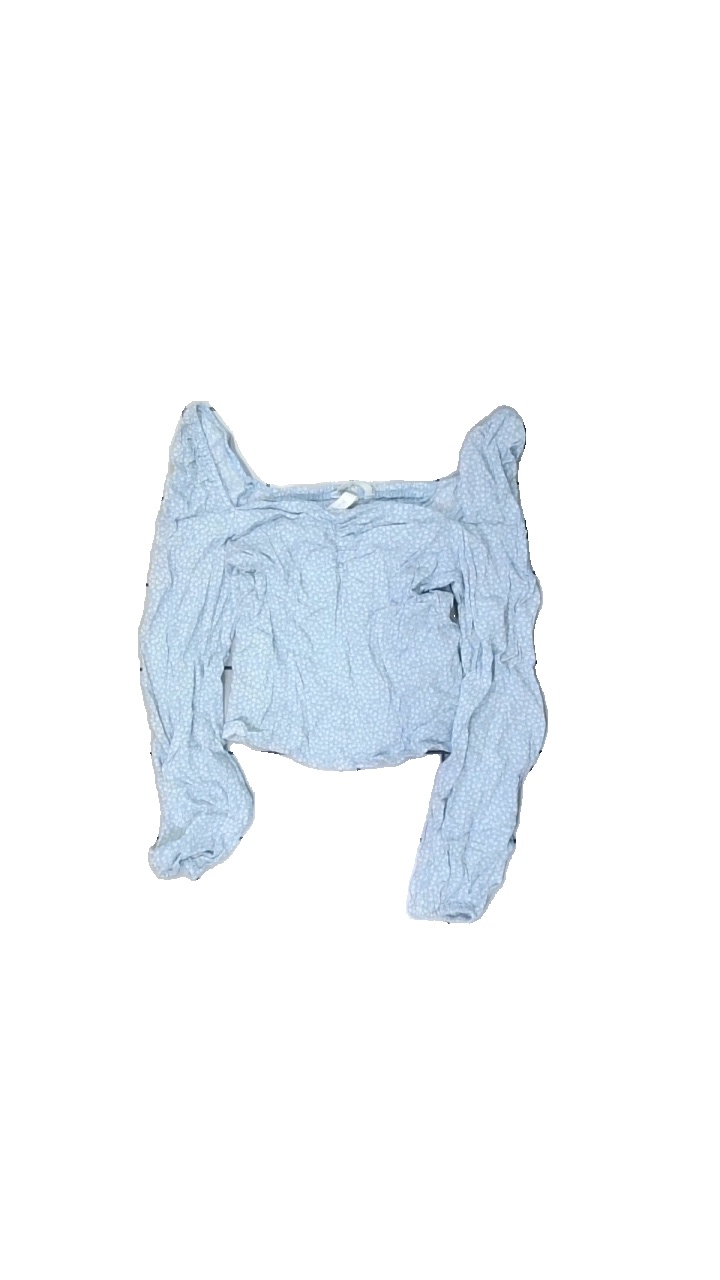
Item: Top (Ladies)
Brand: H&m
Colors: Blue, White, Yellow, Multicolor
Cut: Regular, C-collar
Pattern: Floral print
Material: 100% viscose
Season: All
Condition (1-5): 3
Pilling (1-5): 3
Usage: Reuse
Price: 50-100